Edvard Lehmann

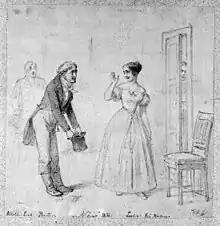
Johanne louise Heiberg and Ludvig Phister in Johan Ludvig Heiberg's play "No" at the Royal Danish Theatre, 1937

Edvard Lehmann (1815-1892) was a Danish painter, illustrator and lithographer who is mainly remembered for his work as a theatre painter. His drawings and watercolours are an important source of knowledge about Danish theatre during the Danish Golden Age.